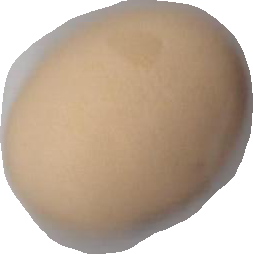
Variety: Anjasmoro